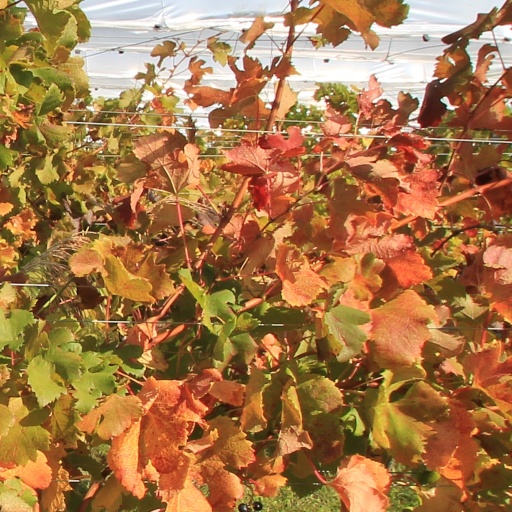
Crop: grape